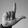
ASL letter: L